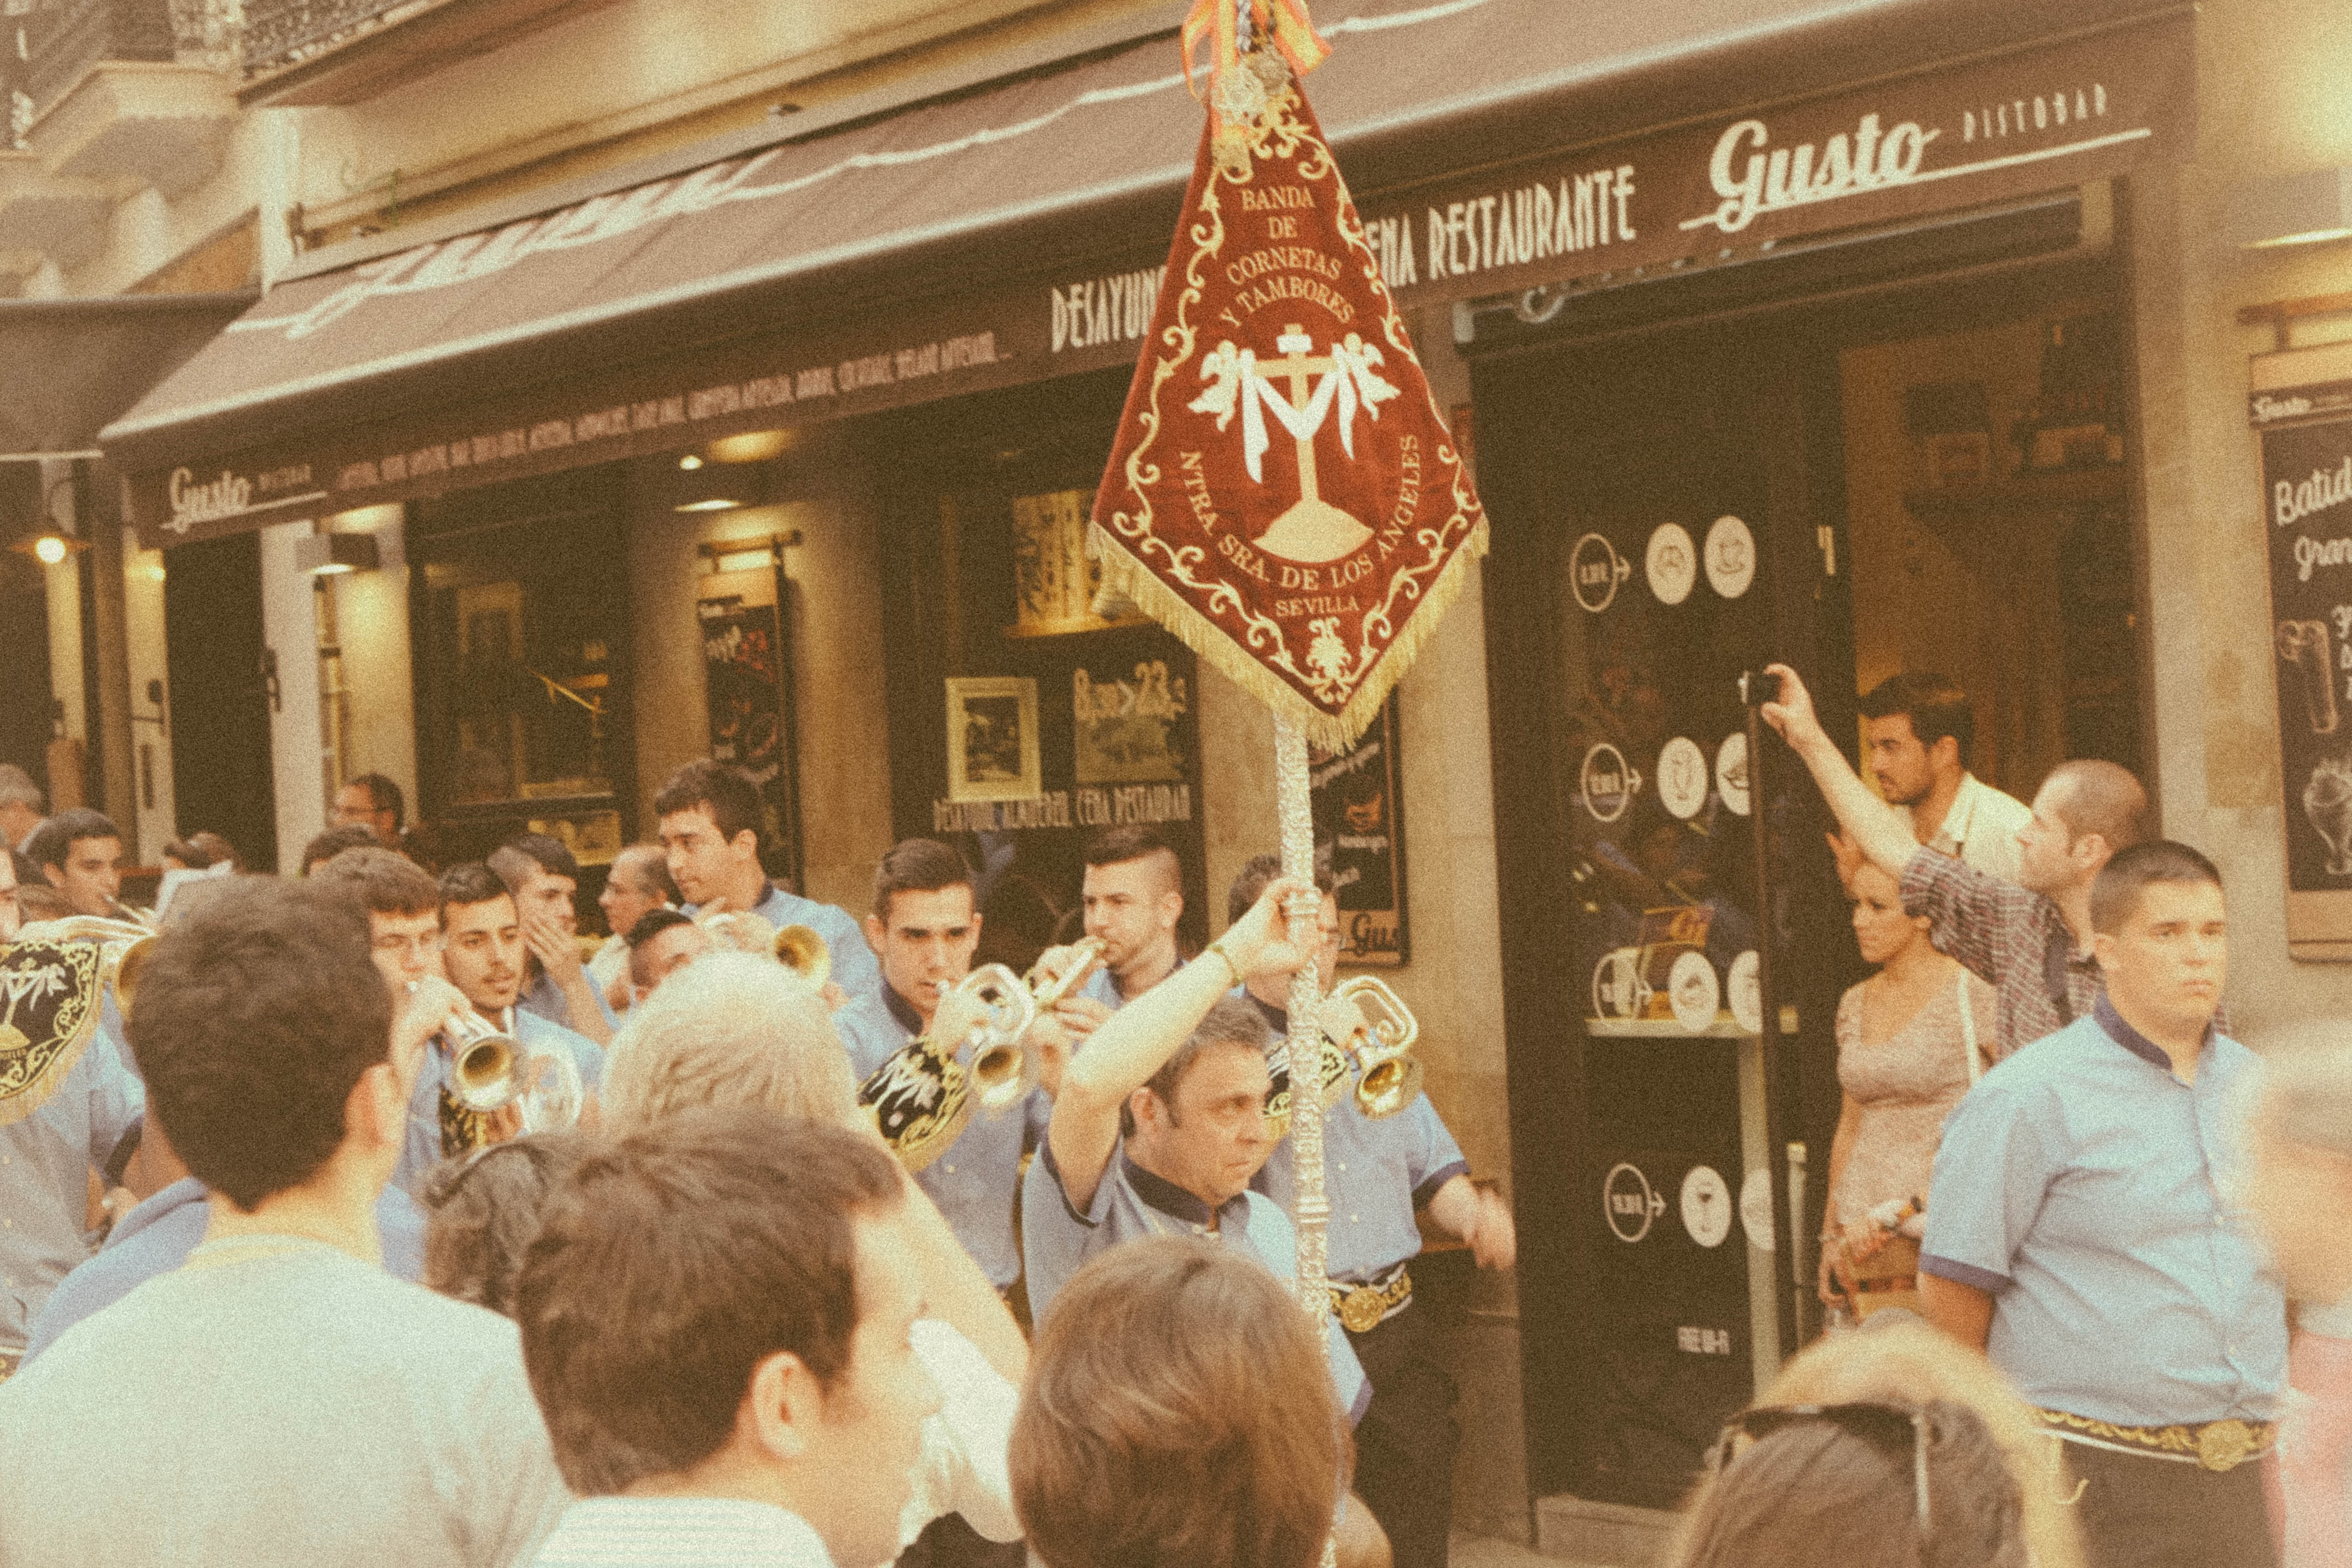
people, street, urban, meal, sevilla, andalusia, cruzdemayo